Bemidbar (parashah)

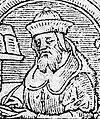
Rashi

A midrash noted that God ordered the Kohathites counted first in Numbers 4:1 and only thereafter ordered the Gershonites counted in Numbers 4:21, even though Gershon was the firstborn and Scripture generally honors the firstborn. The midrash taught that Scripture gives Kohath precedence over Gershon because the Kohathites bore the ark that carried the Torah. Similarly, another midrash taught that God ordered the Kohathites counted first because Kohath was most holy, for Aaron the priest—who was most holy—descended from Kohath, while Gershon was only holy. But the midrash taught that Gershon did not forfeit his status as firstborn, because Scripture uses the same language, "Lift up the head of the sons of," regarding Kohath in Numbers 4:2 and regarding Gershon in Numbers 4:22. And Numbers 4:22 says "they also" with regard to the Gershonites so that one should not suppose that the Gershonites were numbered second because they were inferior to the Kohathites; rather Numbers 4:22 says "they also" to indicate that the Gershonites were also like the Kohathites in every respect, and the Kohathites were placed first in this connection as a mark of respect to the Torah. In other places (for example, Genesis 46:11, Exodus 6:16, Numbers 3:17 and 26:57, and 1 Chronicles 6:1 and 23:6), however, Scripture places Gershon before Kohath.